Poland in the Eurovision Song Contest 2023

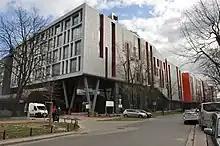
A video postcard introduced Blanka's performance in the second semi-final of the Eurovision Song Contest 2023. The postcard was filmed at the Faculty of Physics at the University of Warsaw in March 2023 in collaboration with the host broadcaster BBC.

Throughout the jury voting sequence, where Jann received only 7 points despite being the overwhelming favourite to win, booing could be heard throughout the audience. Following , accusations were made against TVP and the jury of alleged deals with winner Blanka, who had been heavily promoted by the broadcaster beforehand. In addition, viewers accused the jury of intentionally lowering the score of Jann in favor of the eventual winner, which caused demands for the results to be annulled. It was alleged that Blanka and Allan Krupa, son of Edyta Górniak (chairman of the jury), knew each other personally, which Krupa later denied. The votes of jury member Agustin Egurrola were also questioned, as Blanka's dance troupe consisted of dancers from the Volt Dance Group, which is owned by Egurrola, leading to allegations of cronyism.